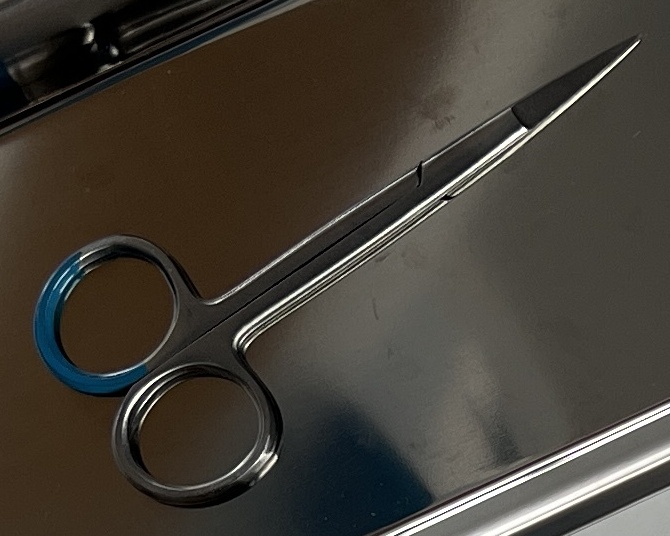
Hinged instrument state: closed